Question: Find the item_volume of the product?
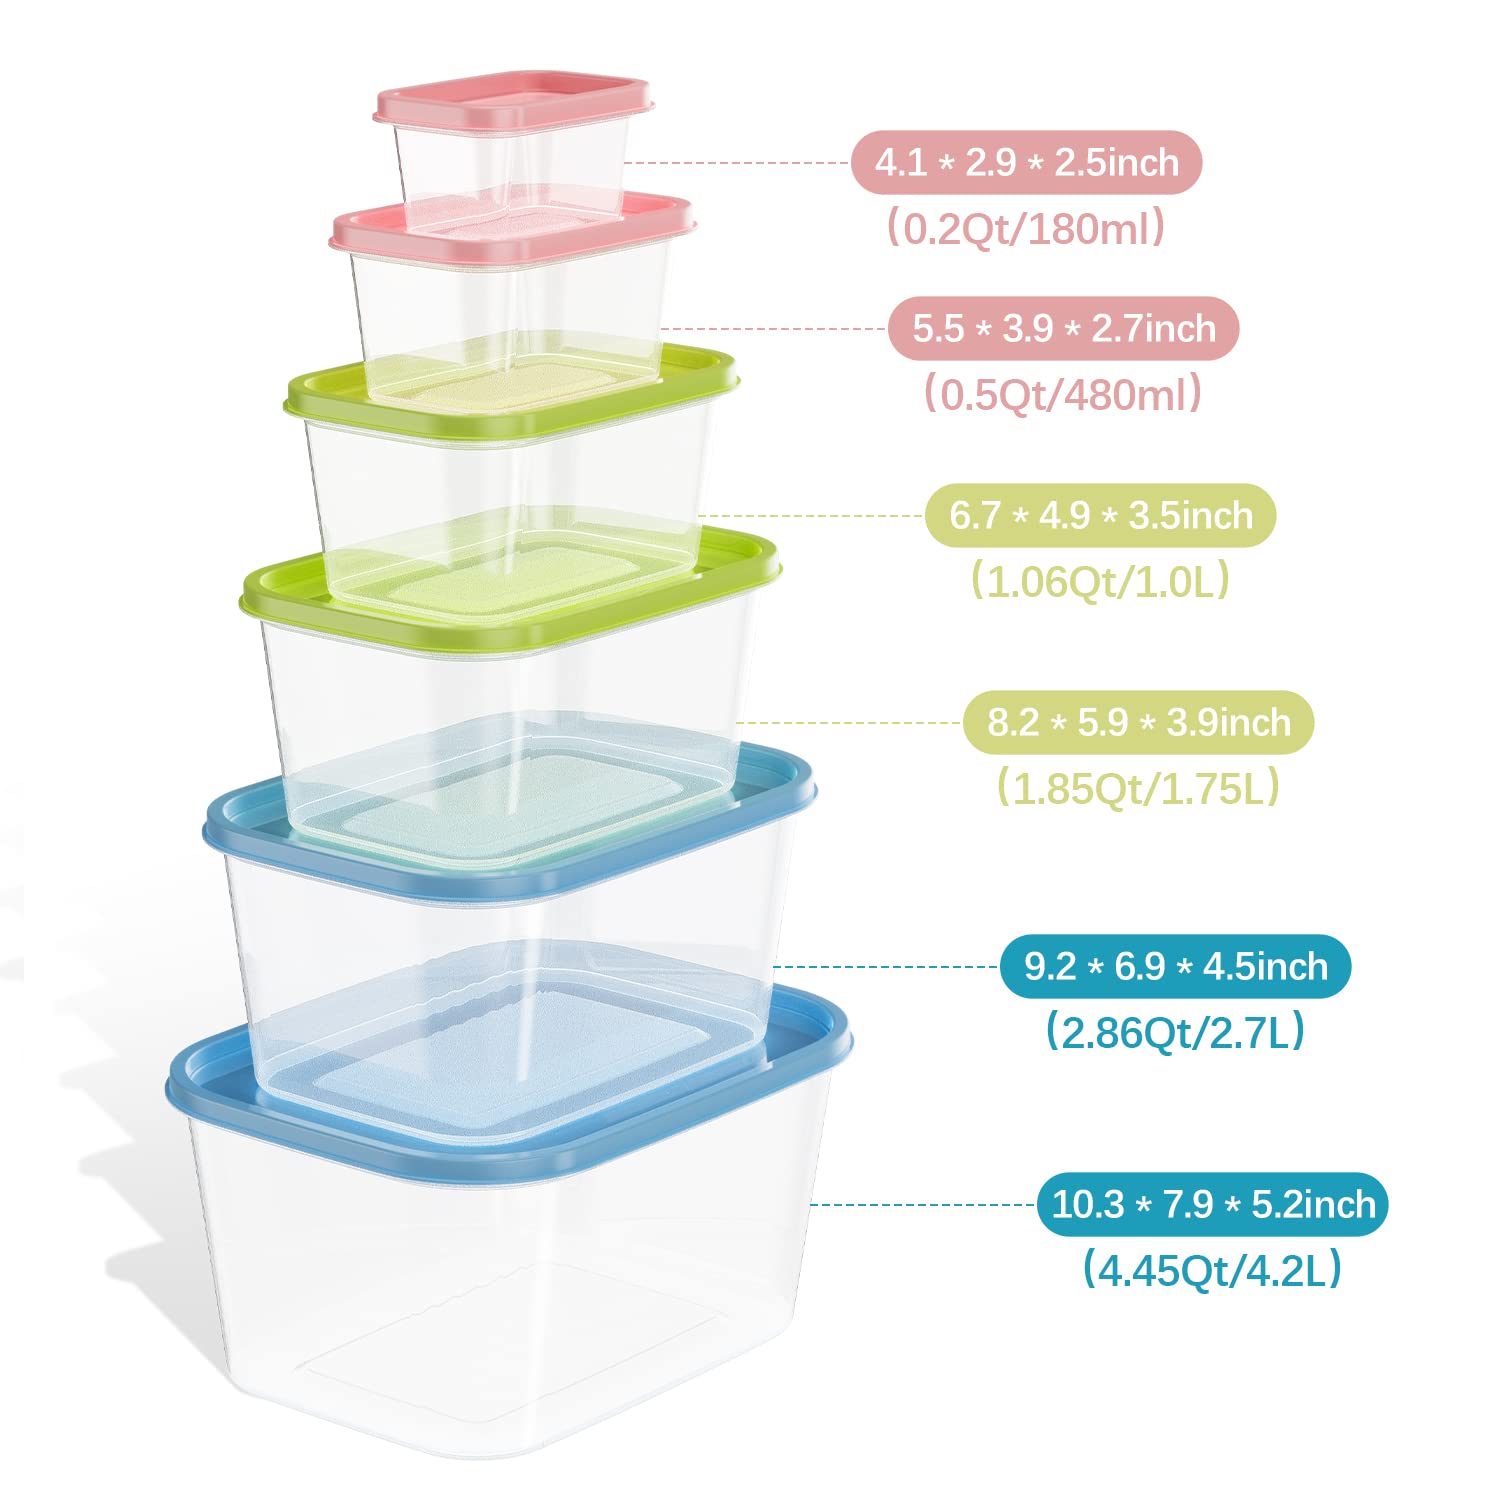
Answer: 4.2 litre